Quantum electrodynamics

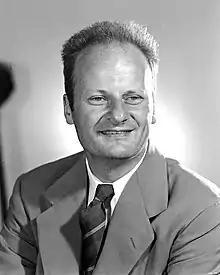
Hans Bethe

The first formulation of a quantum theory describing radiation and matter interaction is attributed to Paul Dirac, who during the 1920s computed the coefficient of spontaneous emission of an atom. He is credited with coining the term "quantum electrodynamics".